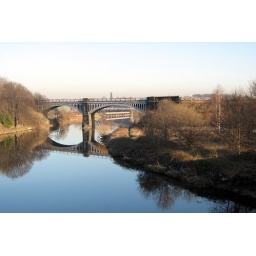
Railway bridge over the river Calder at Dewsbury,West Yorkshire.Taken fom the greenway.